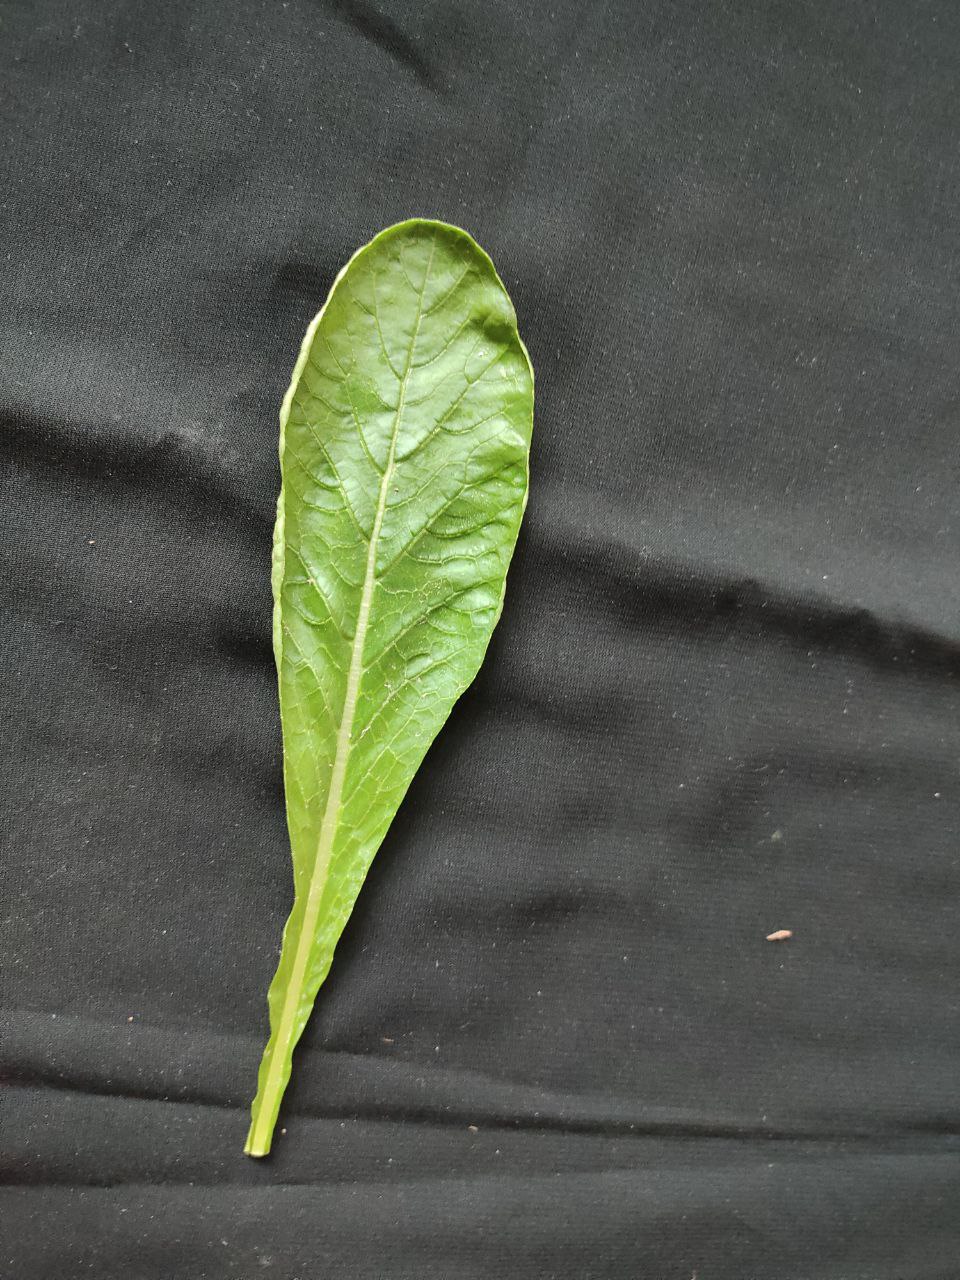
Label: Fresh leaf